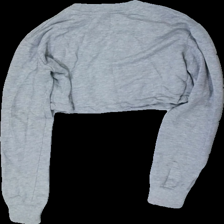
View: back
Type: Sweater
Category: Ladies
Brand: Na-Kd
Colors: Grey
Material: 100% cotton
Cut: Regular, Cropped, C-collar
Size: XS
Season: All
Stains: Minor
Price range: 50-100
Recommended usage: Recycle